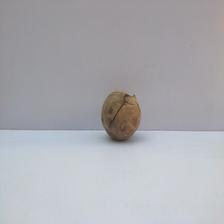
Size: Spoiled